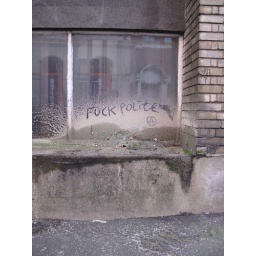
The lovely local alcoholics who cotch near my flat wrote this in a dirty window